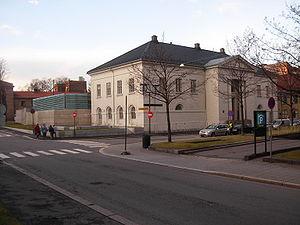
Le musée national de l'art, de l'architecture et du design de Norvège est un musée, fondé en 2003 à Oslo.